Dea Gravida

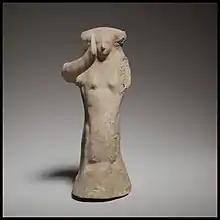

The votive figures typically show a pregnant female goddesses or woman either seated or standing, often with a hand resting on her abdomen. These figures were made exclusively from terracotta and are typically small. Figures were often depicted as veiled with braided coiled hair pinned to either side of the head, which has led to misleading descriptions as the figures having a "cobra-hood" or "horns". A variant was found in Tripoli, showing the figure holding a cake offering.